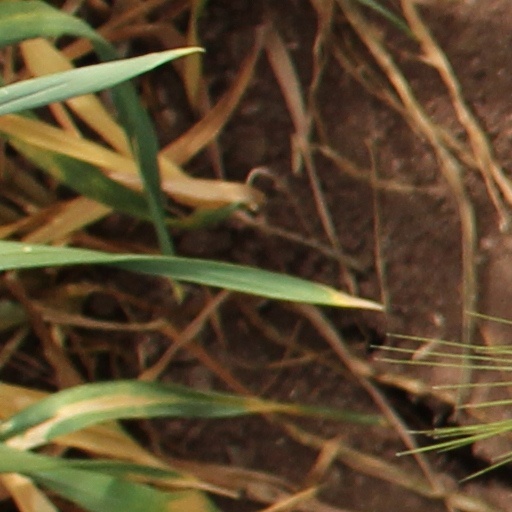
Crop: wheat